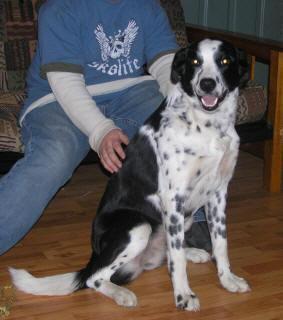
Border_collie